AGATA (gamma-ray detector)

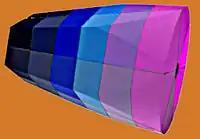
Schematic representation of the electric segmentation of an AGATA detector.

Compton effect, photoelectric effect and pair production, transferring their energy to electrons or positrons. They, in turn, generate a cloud of charge carriers (electrons and holes) which induces image charges on the detector electrodes. As the charge carriers drift toward the electrodes, the change of the image charge causes a flow of currents into or out of the electrodes. The evolution of induced charges on the electrodes continues until the primary charge reaches its destination electrode and neutralizes the image.